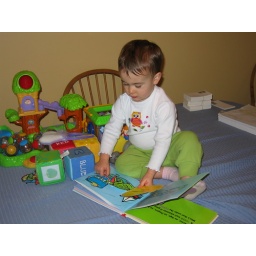
Millie has learned how to climb up on the kitchen table by moving one of the chairs to help her climb up.